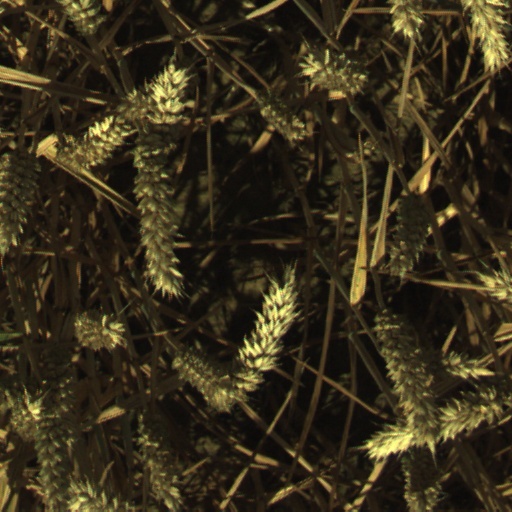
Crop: wheat